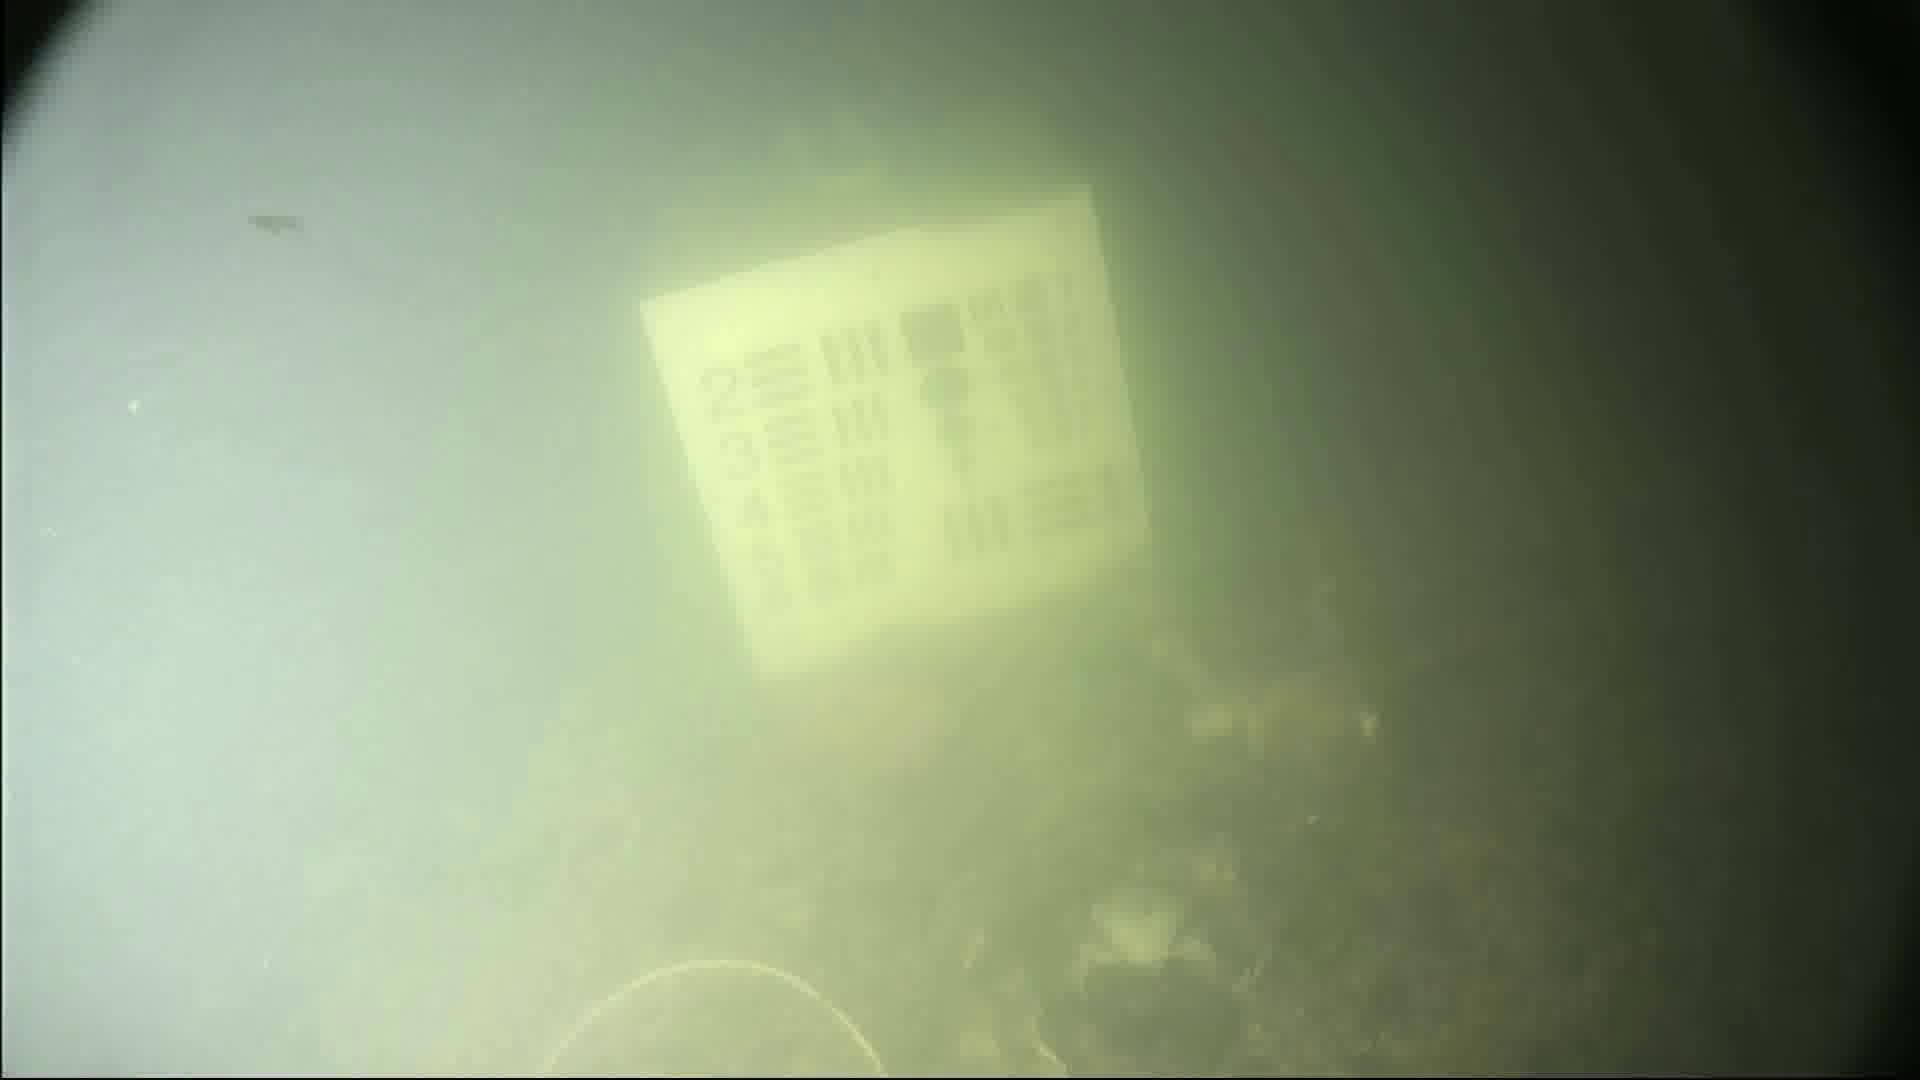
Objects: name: crab